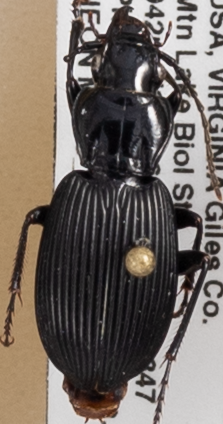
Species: Pterostichus lachrymosus
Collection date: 2019-08-13
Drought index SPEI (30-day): -0.03
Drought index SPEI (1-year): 1.69
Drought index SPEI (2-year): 1.69